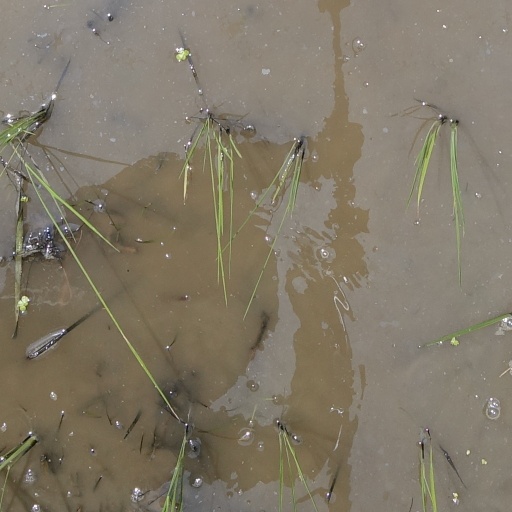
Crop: rice